Singapore Civil Defence Force

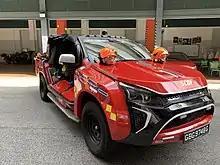
5th Gen LFAV

The Light Fire Attack Vehicle (LFAV), also known as the Red Rhino, was first introduced in 2000. It is designed to be more compact than a traditional fire engine, allowing it to be stationed at a larger variety of locations.